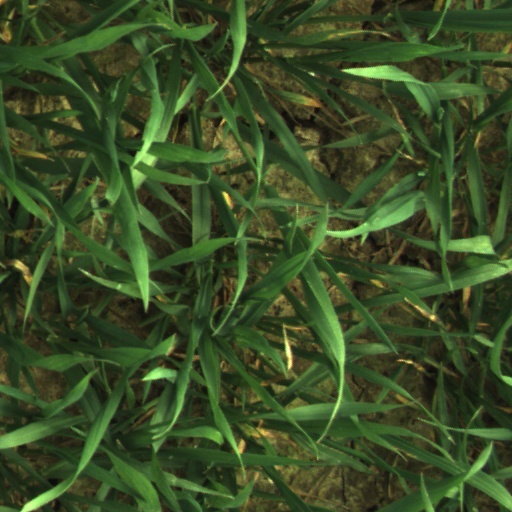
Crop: wheat